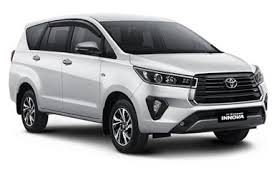
Label: noambulance